G.S. Iraklis Thessaloniki

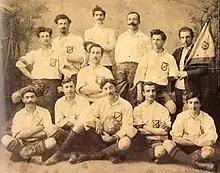
Omilos Filomouson squad on 23 April 1905.

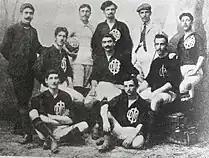
Omilos Filomouson squad at the 1906 Intercalated Games.

Later on, Omilos Filomouson faced financial problems. As a result, members of Omilos Filomouson founded on 29 November 1908 a new sporting club, called Makedonikos Gymnastikos Syllogos, that gained a permission to operate by the Ottoman authorities. The new club's first president was a Greek doctor, Alkiviadis Maltos. The name of the club had a direct reference to the ethnic tensions that took place in the area at that time.